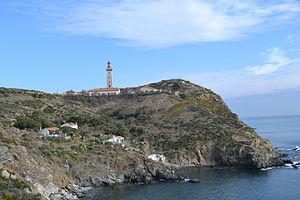
Cap Béar près de Port-Vendres dans le département des Pyrénées-Orientales dans la région Languedoc-Rousssillon, France. Español: Cap Béar, cabo de la costa del sur de Francia entre Port-Vendres y Banyuls-sur-Mer Català: Cap Béar, cap de la regió Llenguadoc-Rosselló entre Portvendres i Banyuls de la Marenda